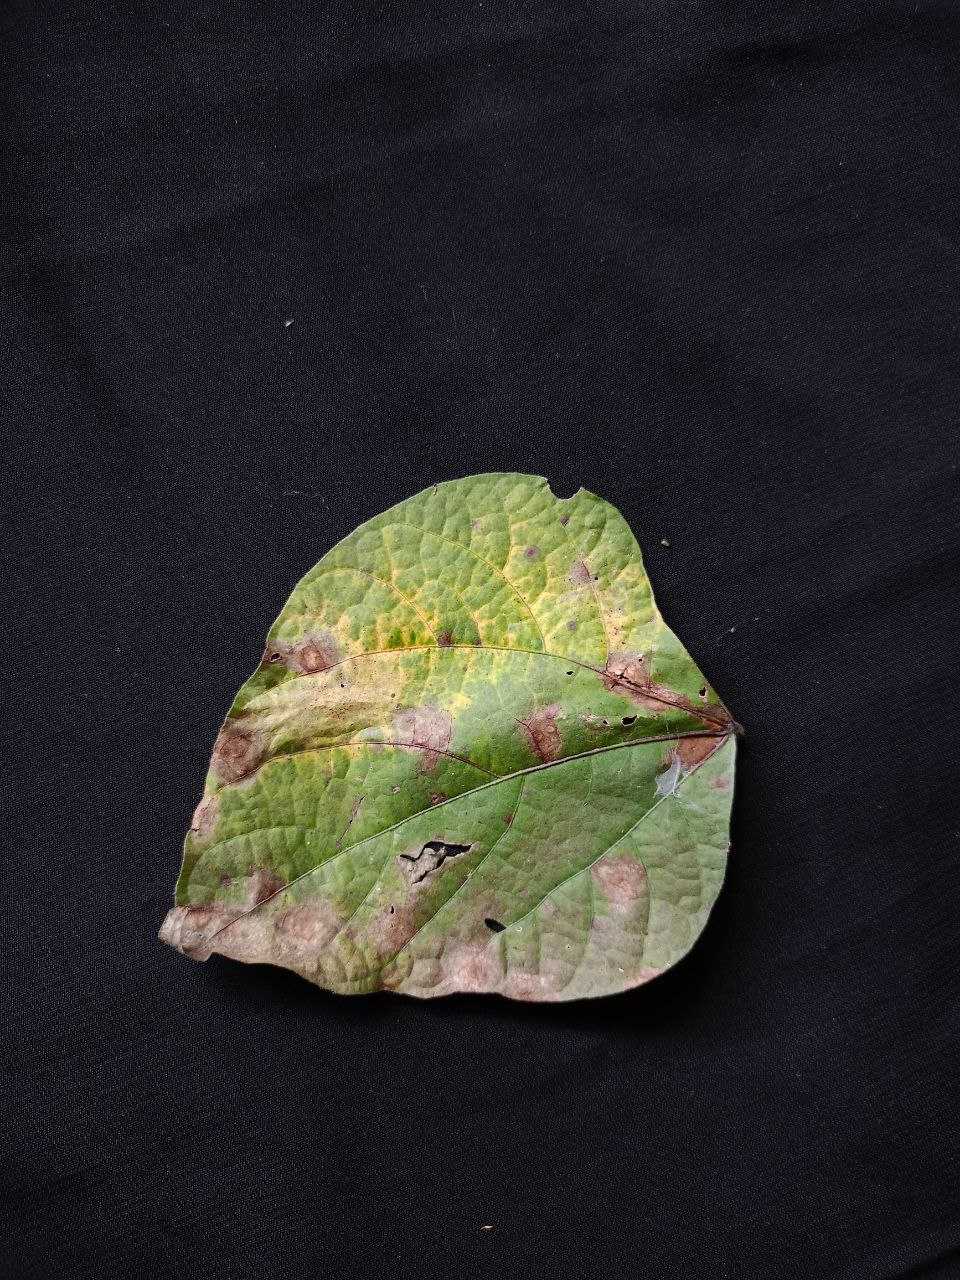
Crop: bean
Leaf condition: Blight